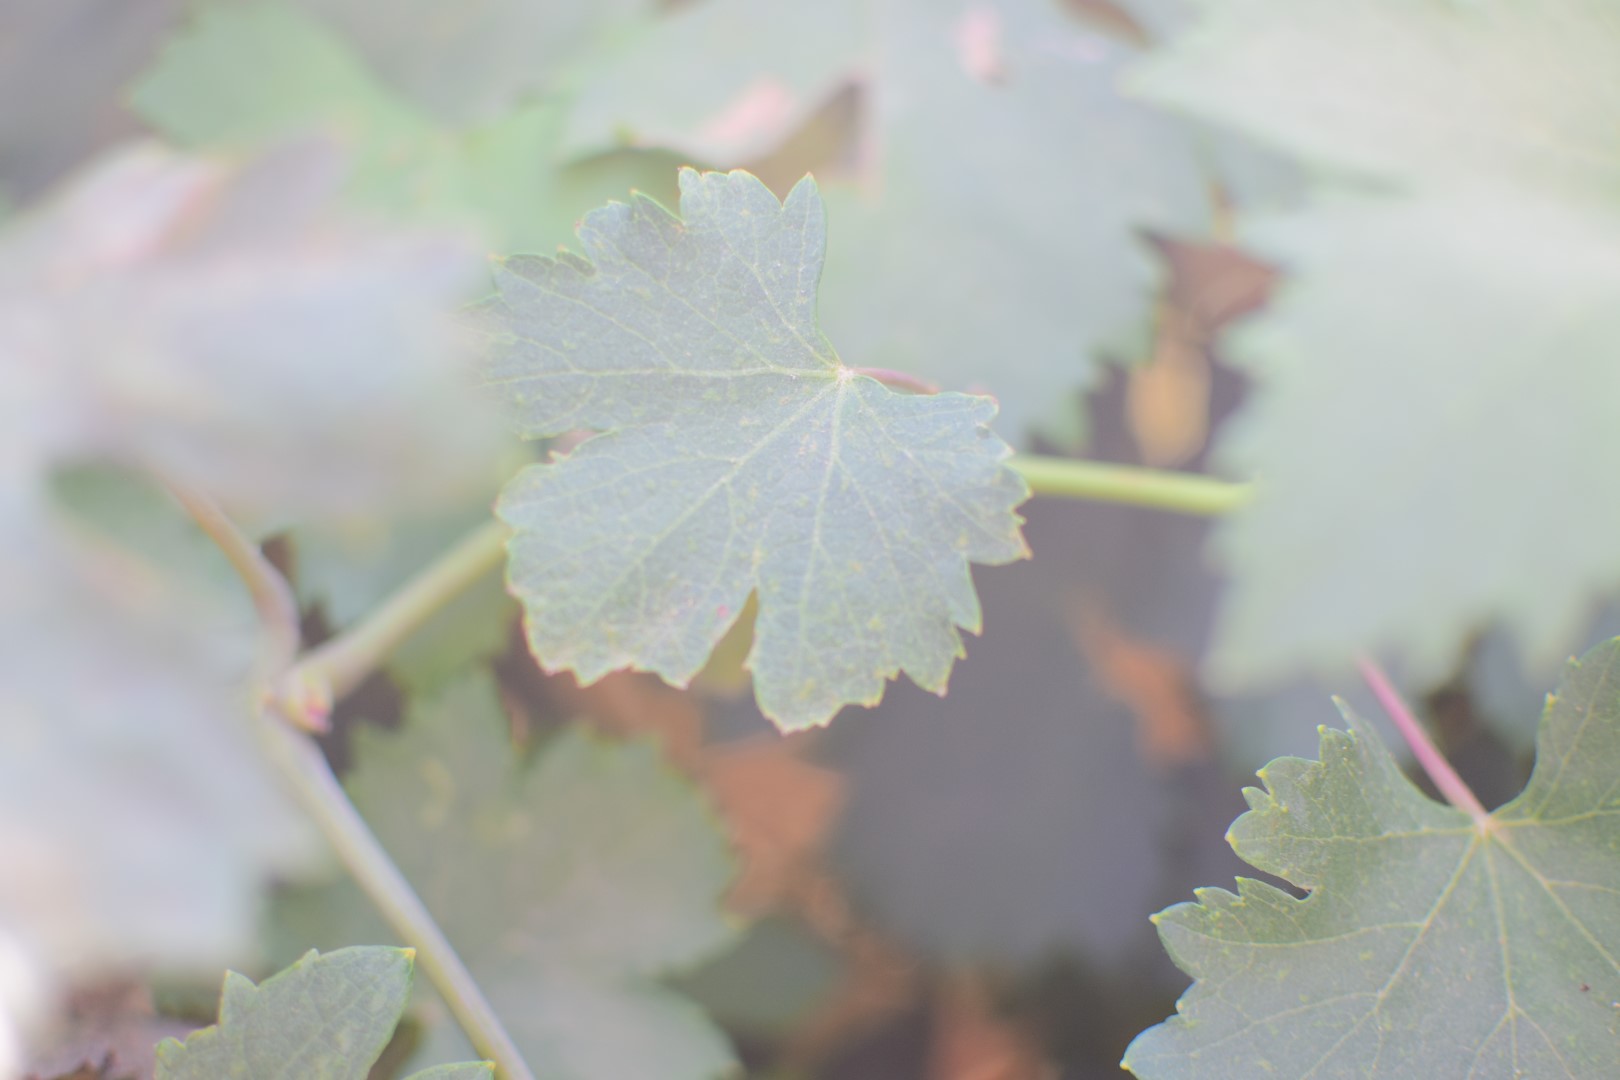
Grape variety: Halawani